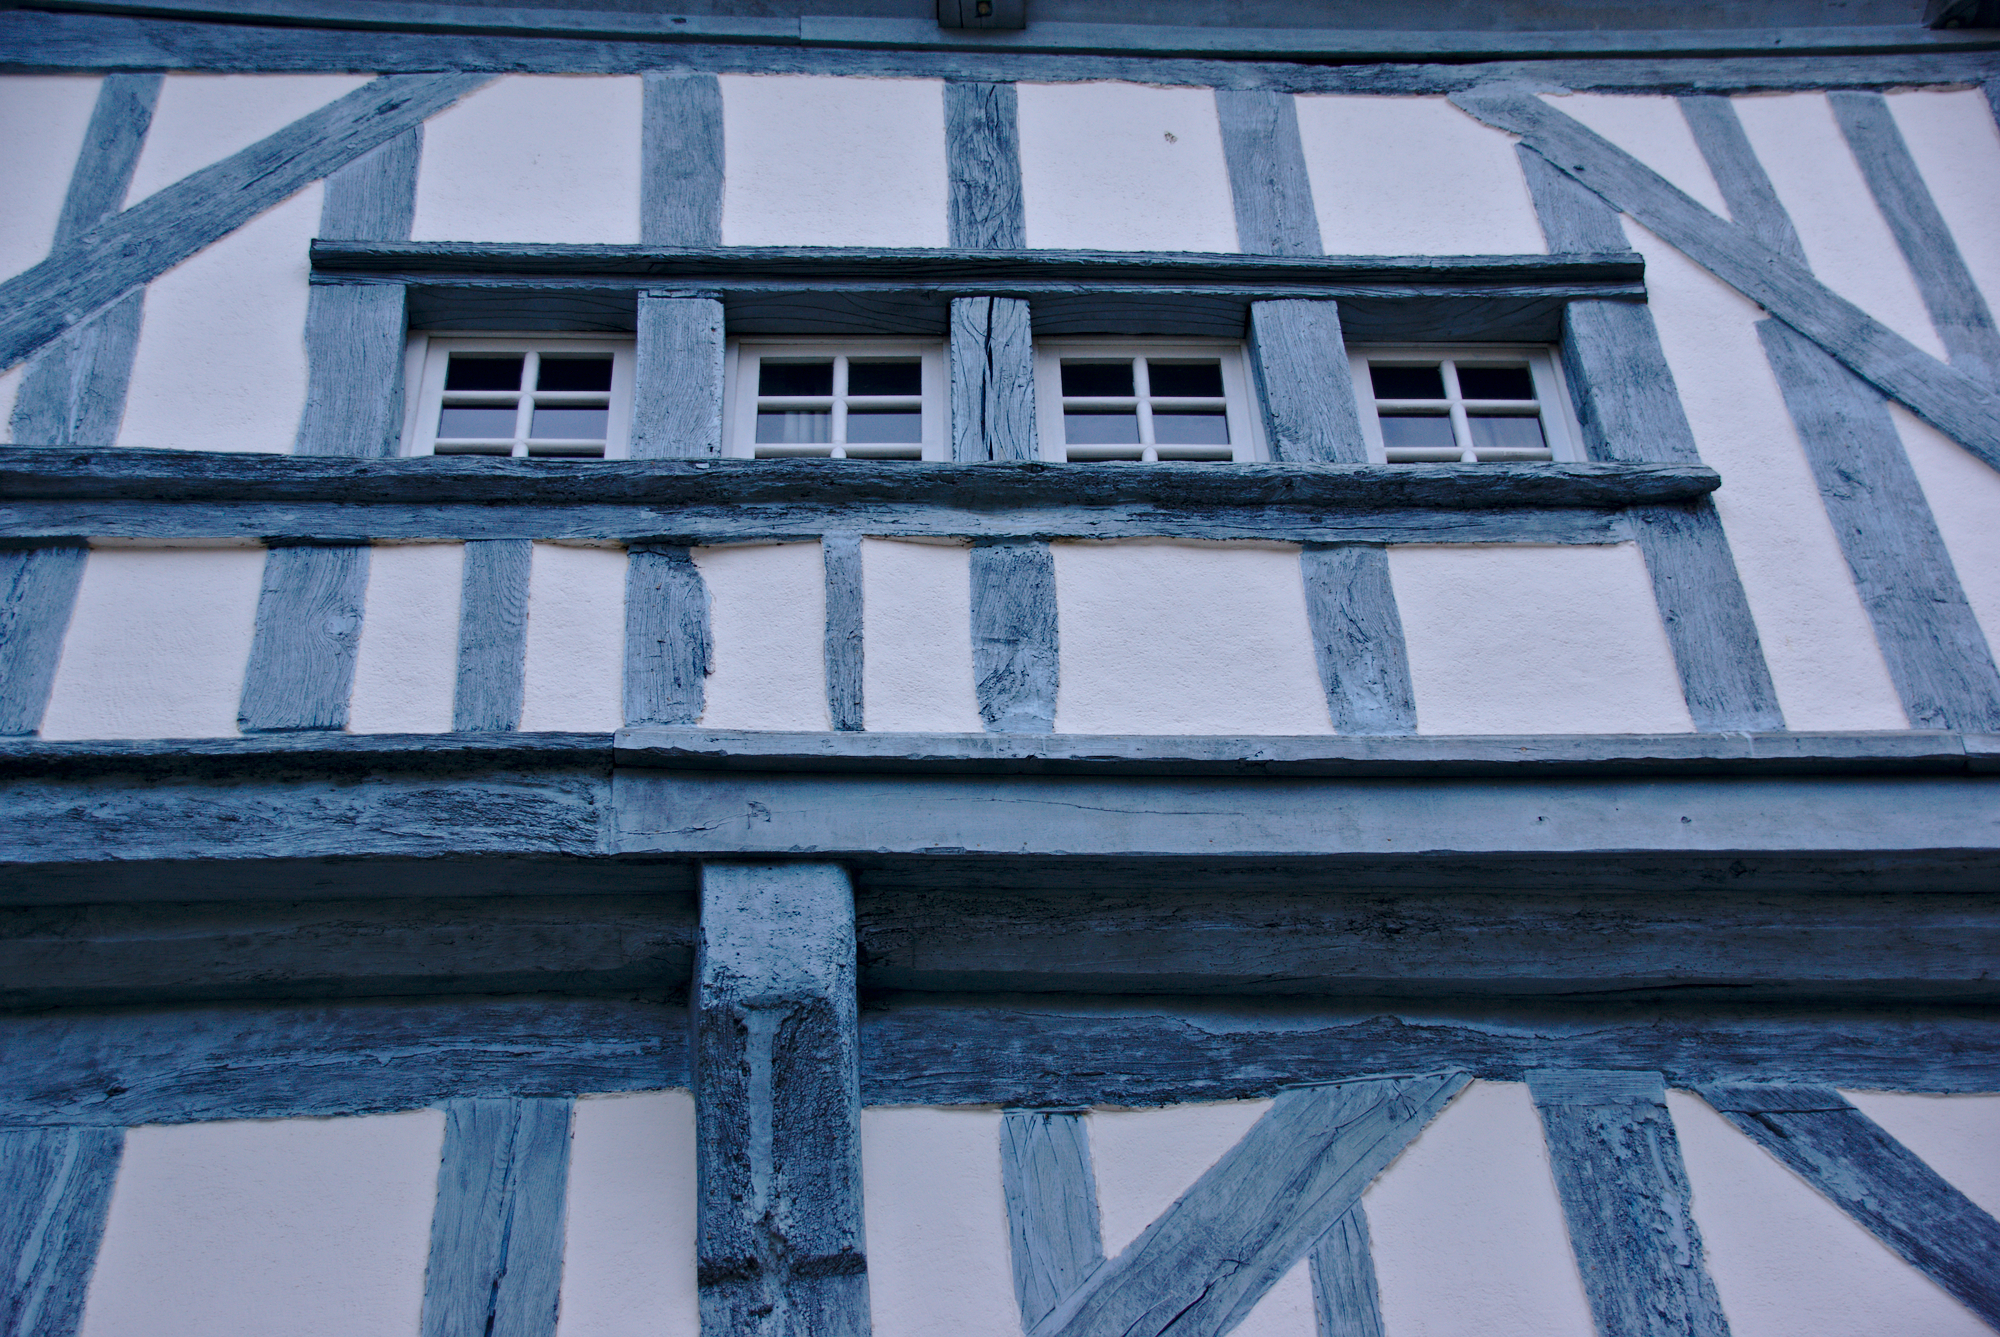
snow, winter, architecture, white, house, window, roof, wall, france, reflection, color, facade, blue, shape, traditional, brittany, dinan, urban area